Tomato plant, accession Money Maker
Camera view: horizontal (90 deg, fisheye); turntable rotation: 270 degrees
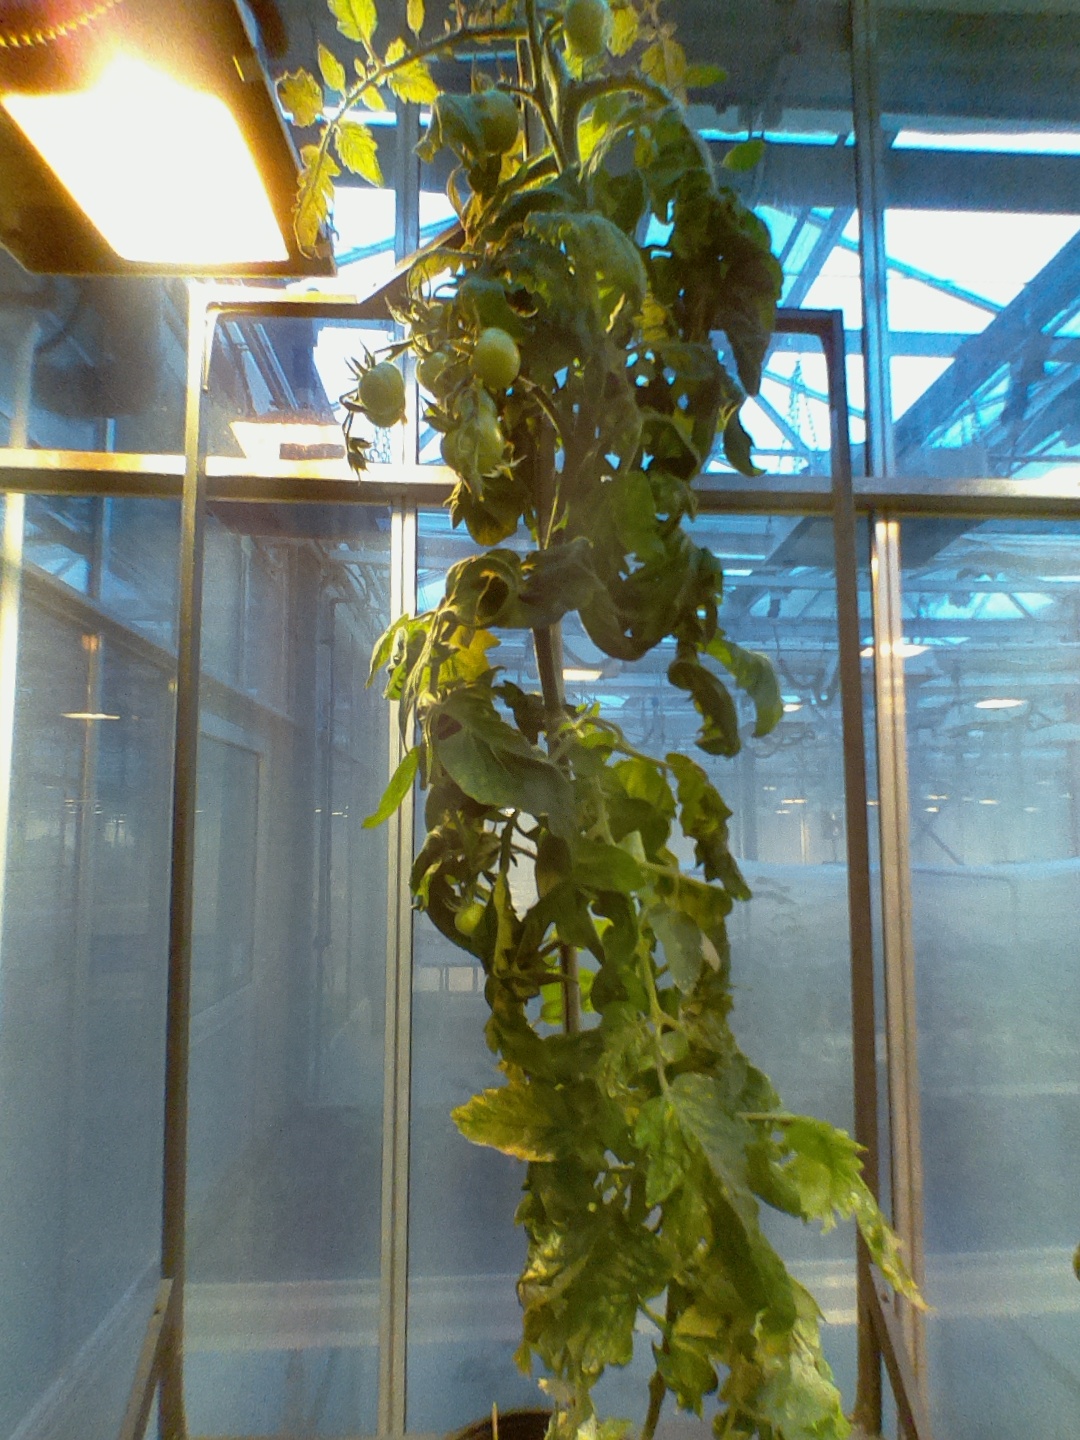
BBCH growth stage 75: 50%-60% of final fruit size